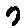
Label: 7